Kaleidoscope World (film)

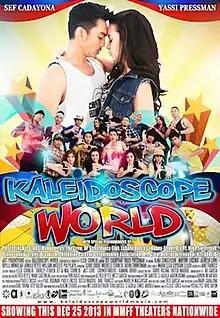
Theatrical poster

Kaleidoscope World is a 2013 Philippine hip hop musical dance film. It is directed by Eliza Cornejo under iAct Productions and stars Sef Cadayona and Yassi Pressman.